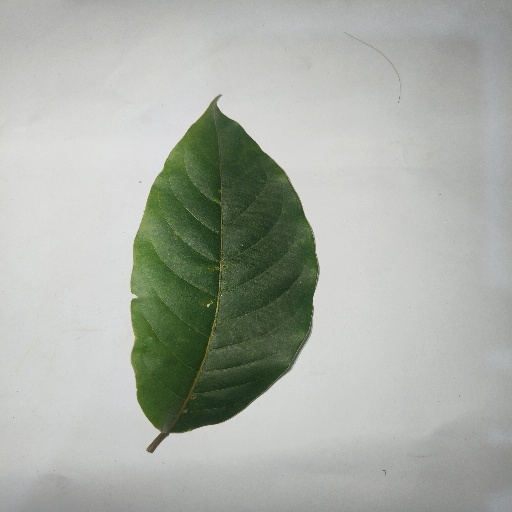
Species: HariTaki
Leaf condition: Shot Hole